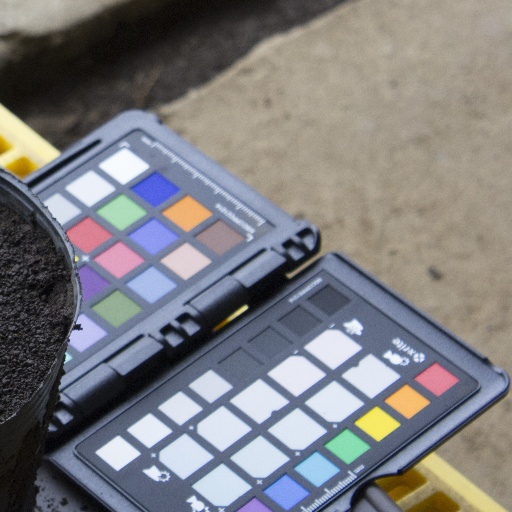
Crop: soybean